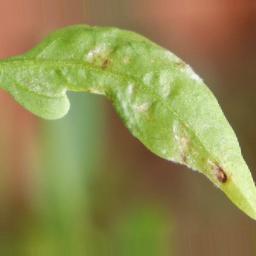
Label: powdery mildew